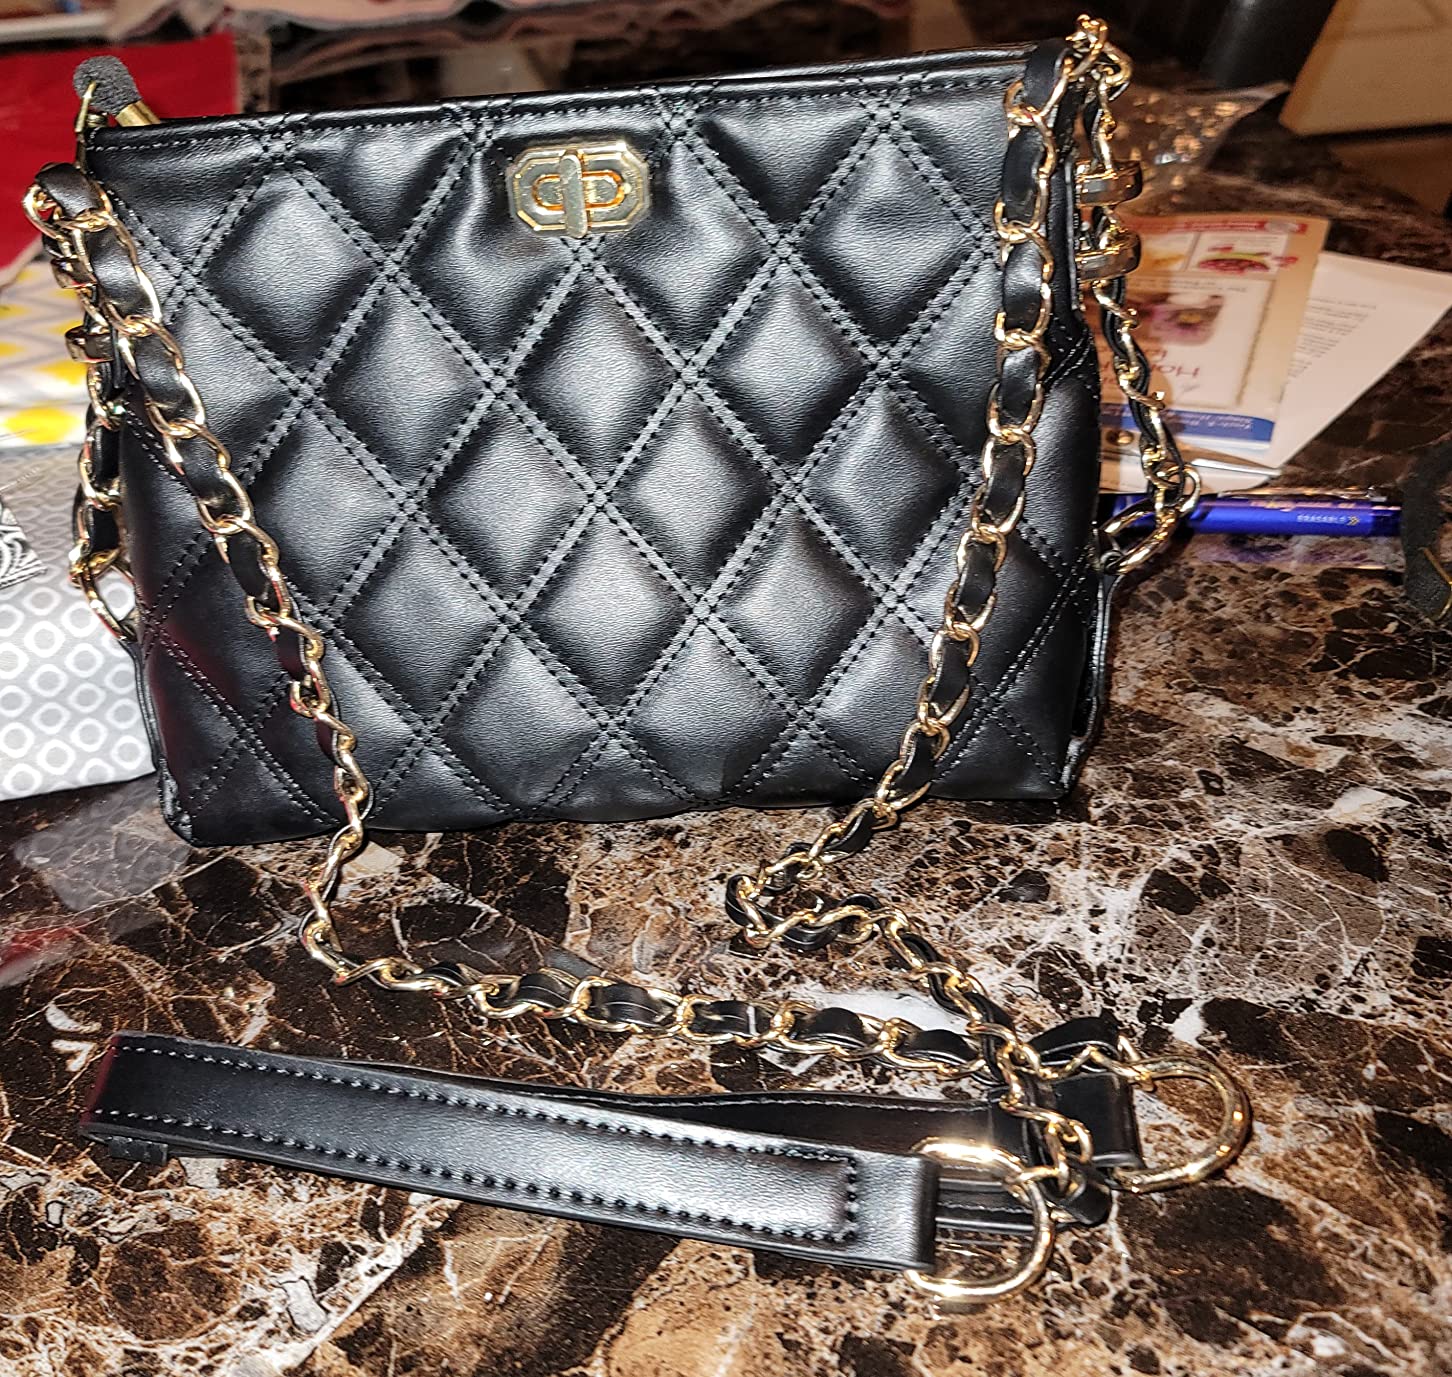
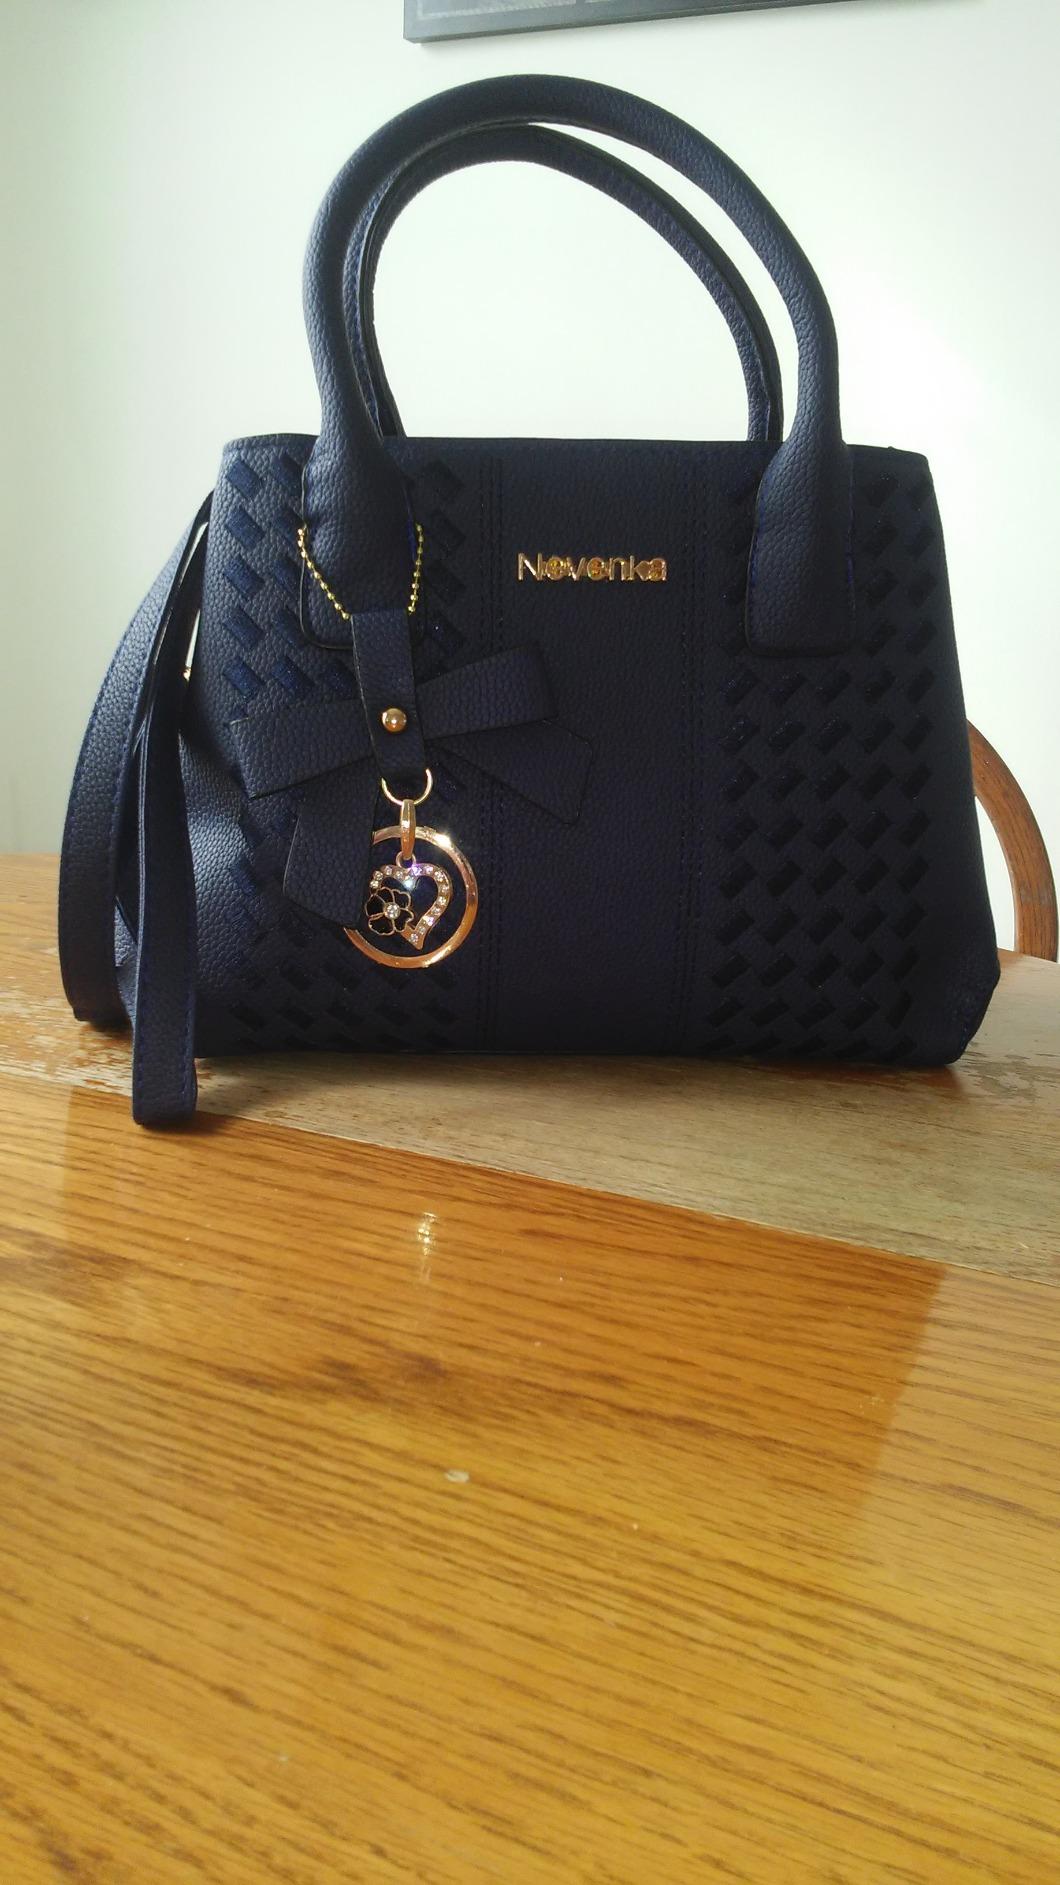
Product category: accessories_handbag
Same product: no